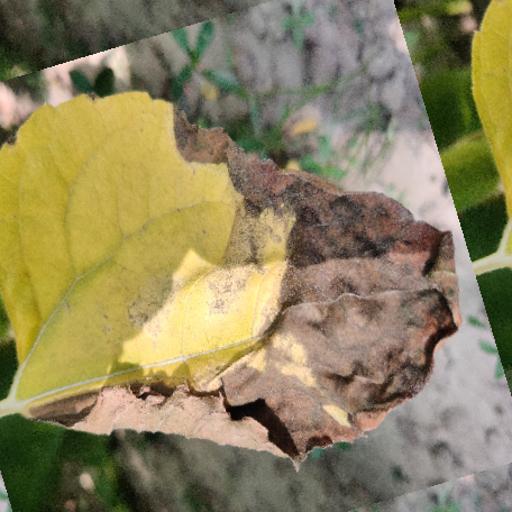
Label: Leaf_scars